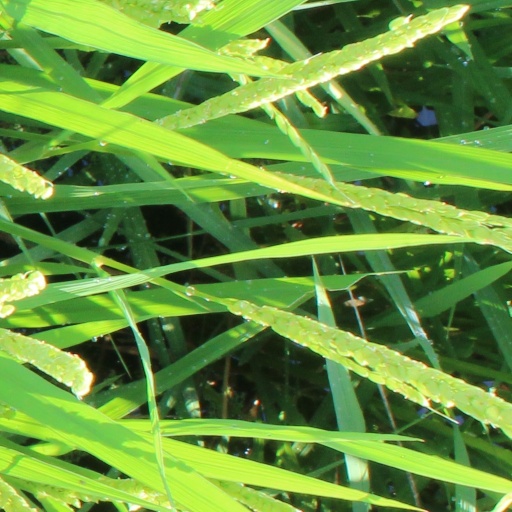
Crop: rice